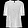
Label: Shirt